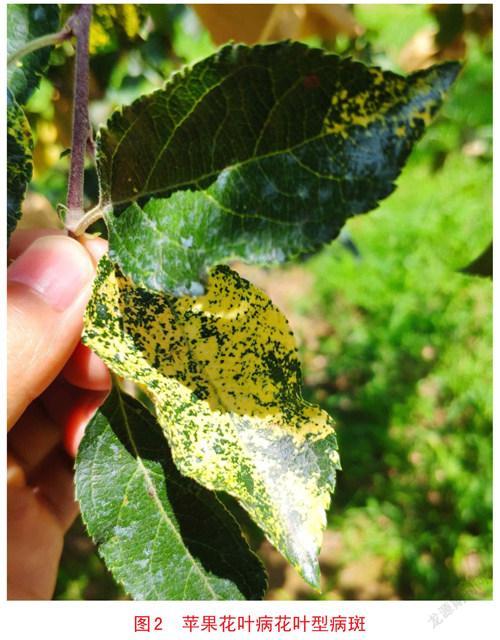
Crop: apple
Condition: mosaic_virus